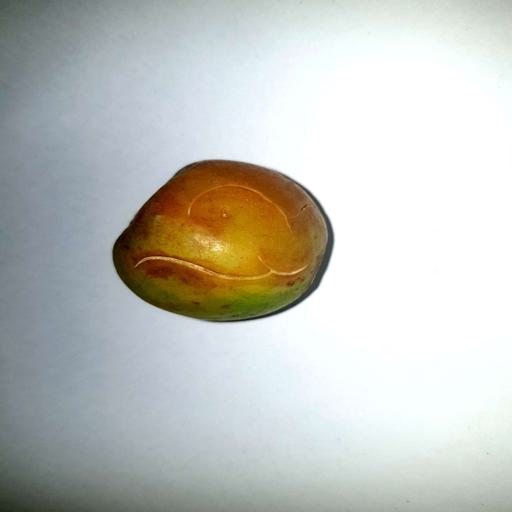
Label: bruised